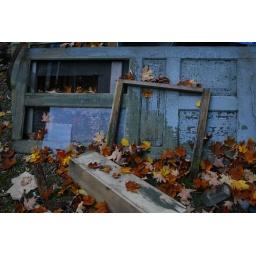
clarence newton road - near blowing rock - october 2008